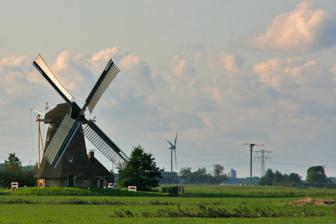
Building: Meerswal
Country: Netherlands
Year built: 1903
Smock mill in the Netherlands Meerswal, Lollum Meerswal, September 2008. Origin Mill name Meerswal Mill location Berghuizwerweg 1, 8823 SB Lollum Coordinates 53°08′09″N 5°31′30″E / 53.1358°N 5.525°E / 53.1358; 5.525 Operator(s) Stichting De Fryske Mole Year built 1903 Information Purpose Drainage mill Type Smock mill Storeys Three-storey smock Base storeys Single-storey base No. of sails Four sails Type of sails Patent sails Windshaft Cast iron Winding Tailpole and winch Auxiliary power Battery powered electric motor Type of pump Archimedes' screw Meerswal is a smock mill in Lollum , Friesland , Netherlands which was built in 1903. The mill has been restored to working order and  held is reserve for use in times of emergency. It is listed as a Rijksmonument , number 39364. History The first mill on this site was built in 1818. It burnt down in 1902. Meerswal was built in 1903. It drained the Rûgelollum polder , which covers 1,570 hectares (3,900 acres). On 3 November 1970, the sails and windshaft were blown out of the mill in a storm. A 24V electric motor powered by batteries was installed in the mill to drive the Archimedes' screw. On 21 June 1977, the mill was sold to Stichting De Fryske Mole (English: Frisian Mills Foundation ). Meerswal was restored in 1978-79 by millwright Westra of Franeker . At that time, Common sails were fitted. The mill was refitted with Patent sails at a later date. In 1994, millwright Hiemstra of Tzummarum replaced the Archimedes' screw and restored the watercourses. In 2006, the mill was officially listed by Wetterskip Fryslân as being held in reserve for use in times of emergency. Description For an explanation of the various items of machinery, see Mill machinery . Meerswal is what the Dutch describe as a Grondzeiler . It is a three-storey smock mill on a single-storey base. There is no stage, the sails reaching almost to ground level. The mill is winded by tailpole and winch. The smock and cap are thatched . The sails are Patent sails. They have a span of 22.00 metres (72 ft 2 in). The sails are carried on a cast-iron windshaft . which was cast by Prins van Oranje, The Hague , South Holland in 1892. This was originally installed in the saw mill De Haan (English: The Rooster ), Franeker. It was fitted to Meerswal after De Haan was dismantled in 1912. The windshaft also carries the brake wheel which has 57 cogs. This drives the wallower (29 cogs) at  the top of the upright shaft . At the bottom of the upright shaft the crown wheel , which has 42 cogs drives a gearwheel with 37 cogs on the axle of the Archimedes' screw. A spur wheel with 63 cogs on the upright shaft is driven by a lantern pinion with 19 staves which receives the belt drive from the battery driven electric motor. The axle of the Archimedes' screw is 490 millimetres (1 ft 7 in) diameter. The screw is 1.68 metres (5 ft 6 in) diameter. It is inclined at 22½°. Each revolution of the screw lifts 1,255 litres (276 imp gal) of water. Public access Meerswal is normally open to the public on a Saturday. The mill is also open by appointment. References